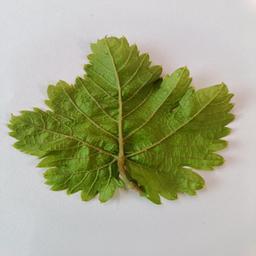
Label: Healthy Leaves